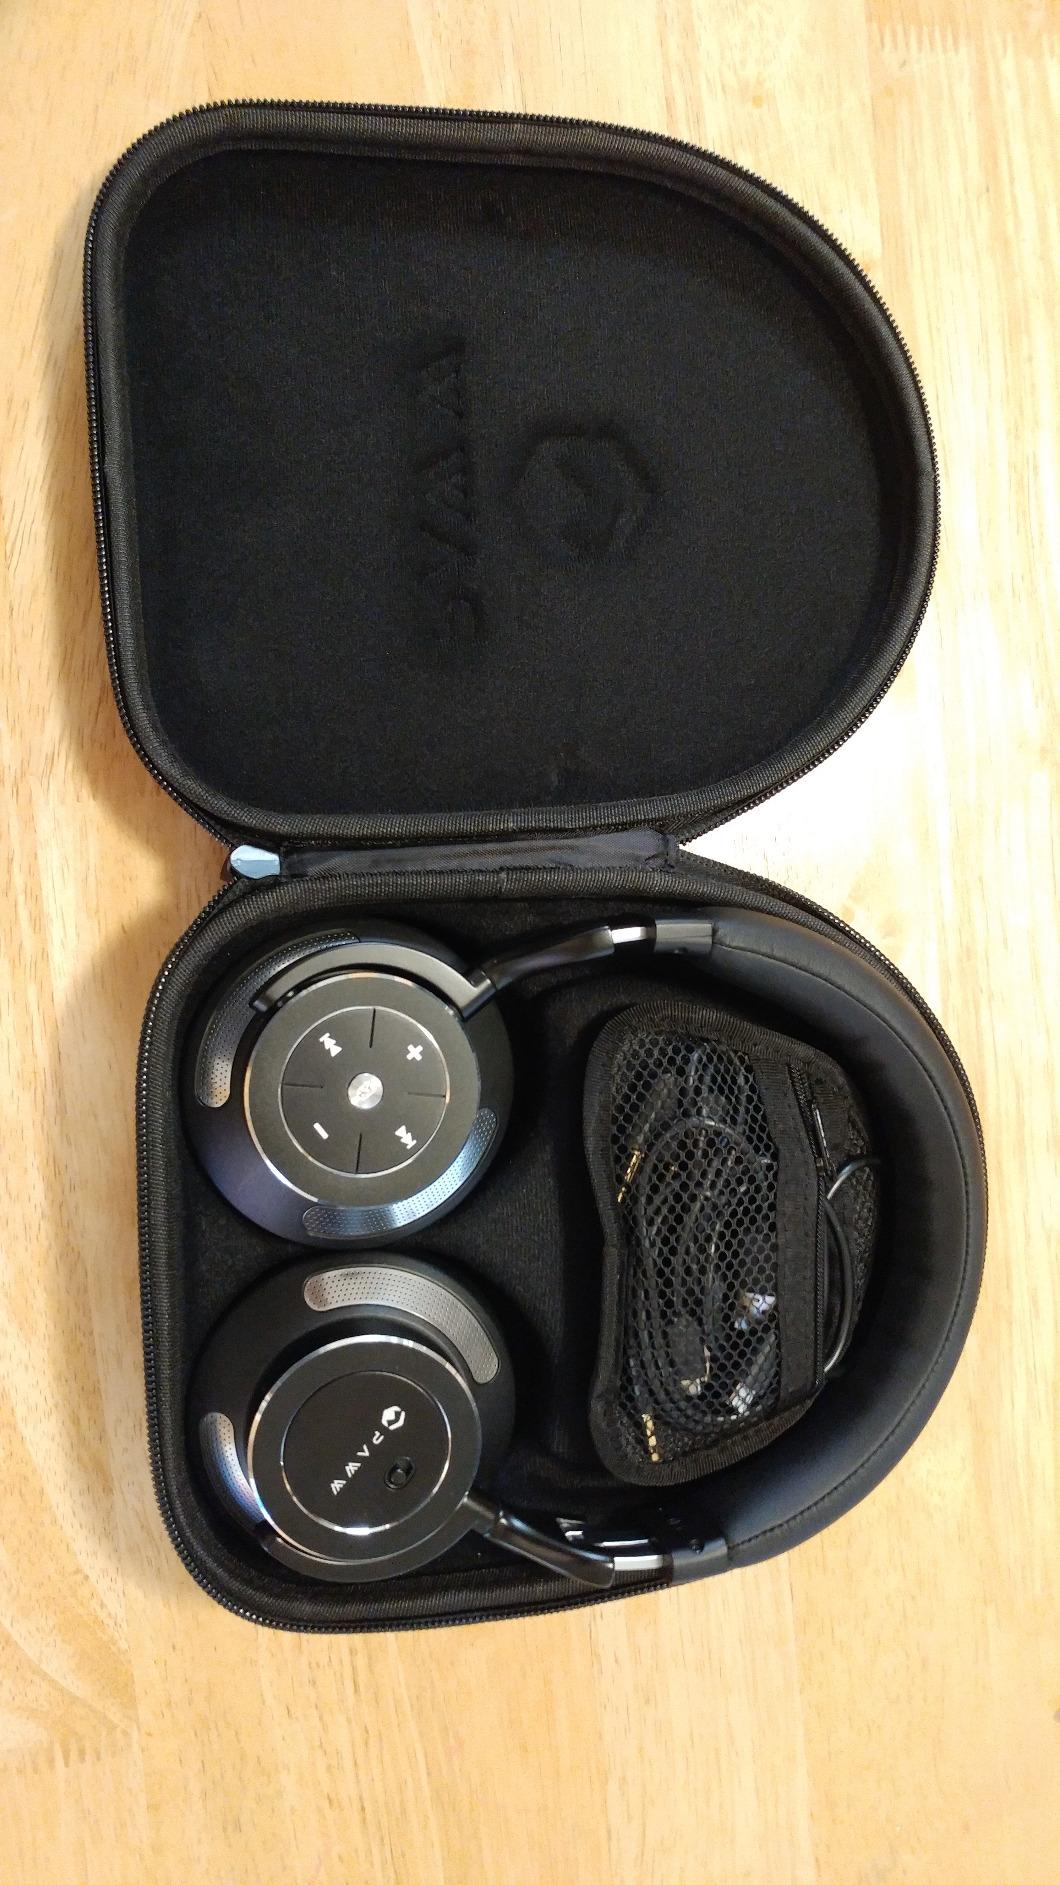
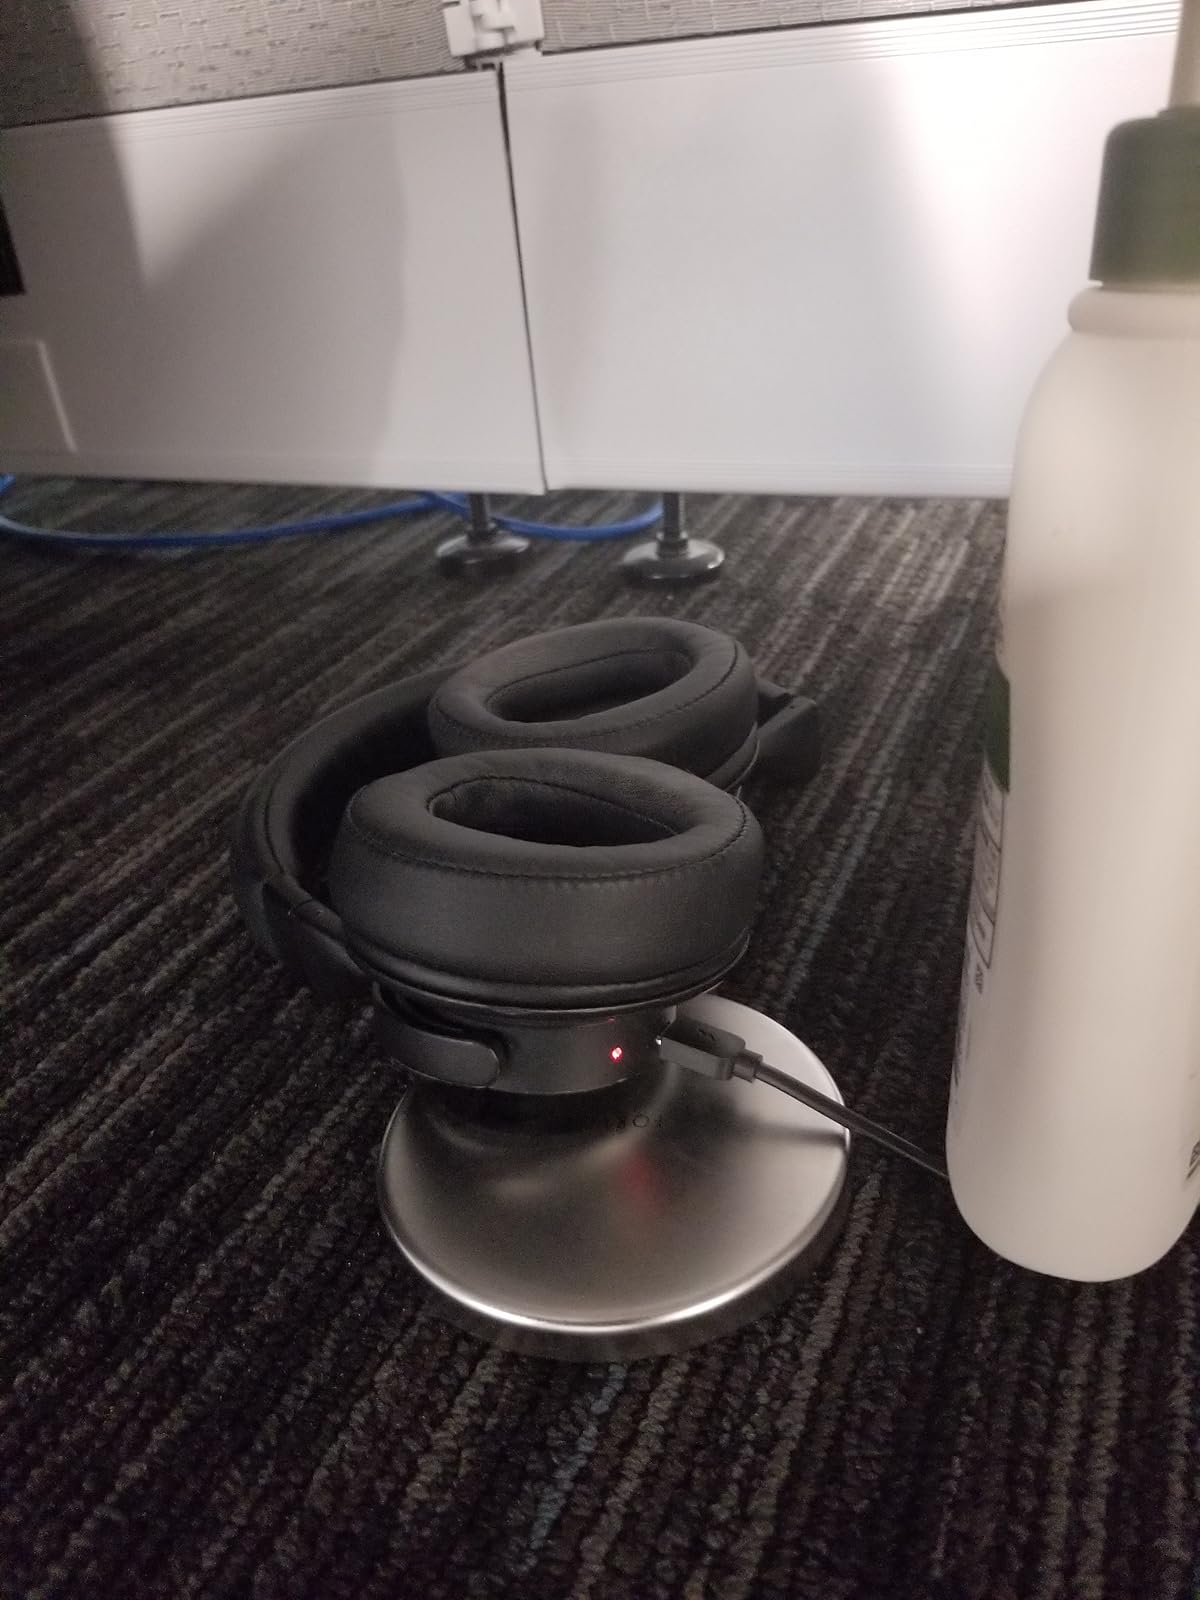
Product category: headphones
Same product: yes